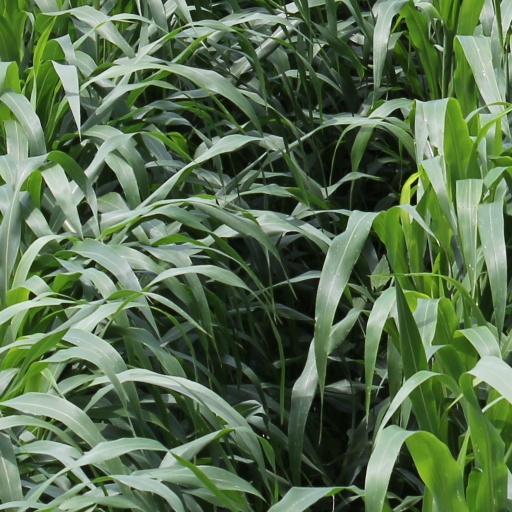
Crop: sorghum